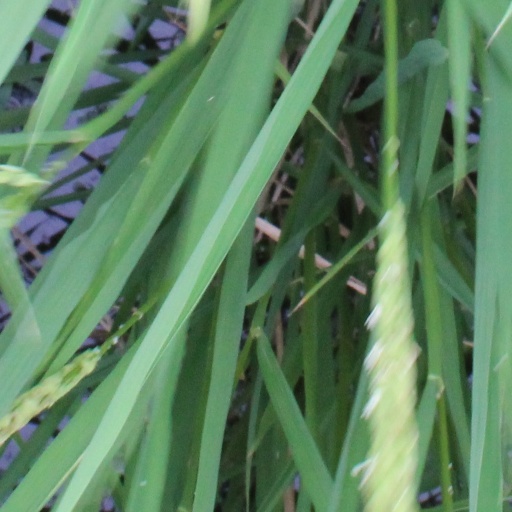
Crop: rice